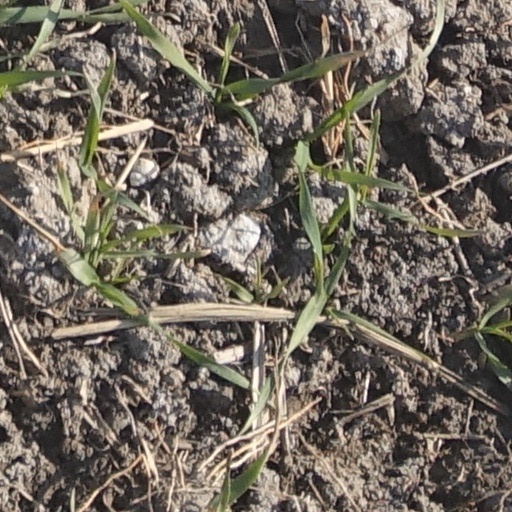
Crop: wheat